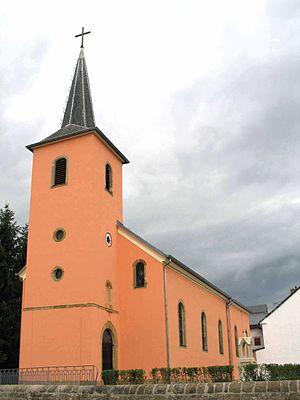
Gonderange est une section de la commune luxembourgeoise de Junglinster située dans le canton de Grevenmacher.